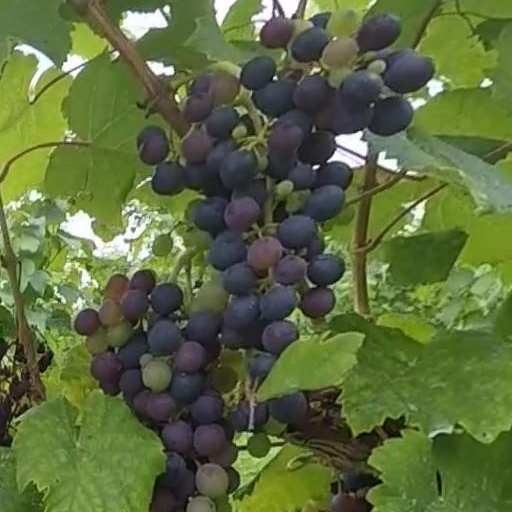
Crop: grape